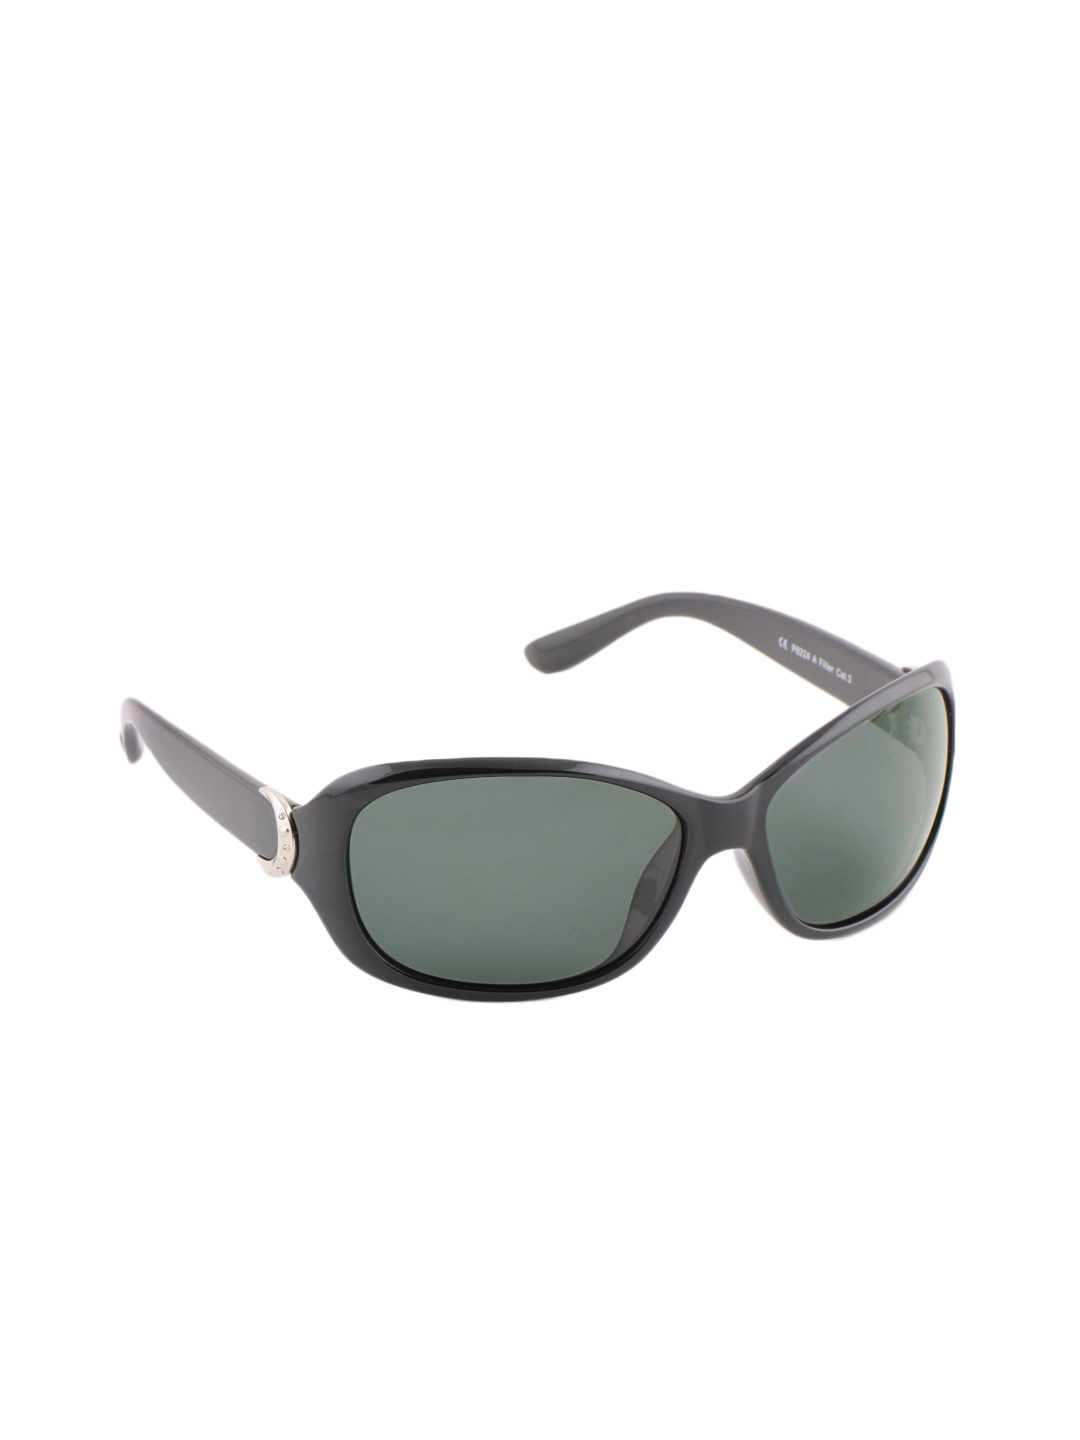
Polaroid Women Sunglasses
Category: Accessories / Eyewear / Sunglasses
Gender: Women
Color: Black
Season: Winter 2016
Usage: Casual